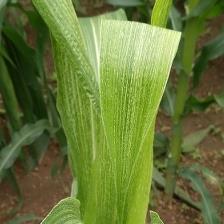
Crop: Maize
Condition: stripe-d